August Eberhard Müller

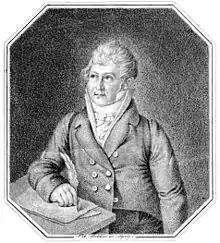
August Eberhard Müller

August Eberhard Müller (13 December 1767, Northeim – 3 December 1817, Weimar) was a German composer, organist and choir leader.